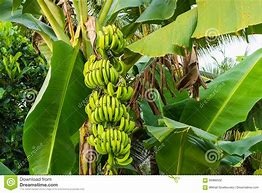
Label: banana